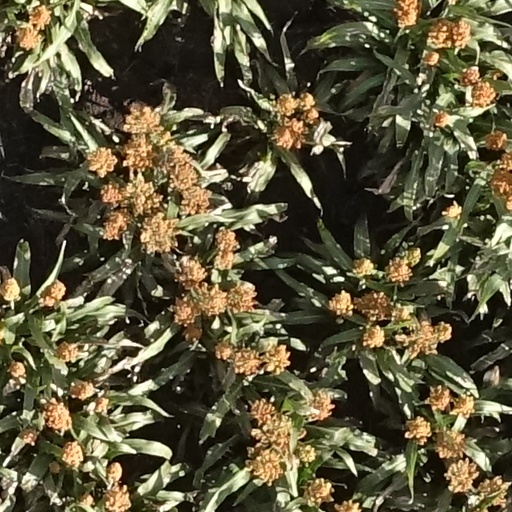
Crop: sorghum